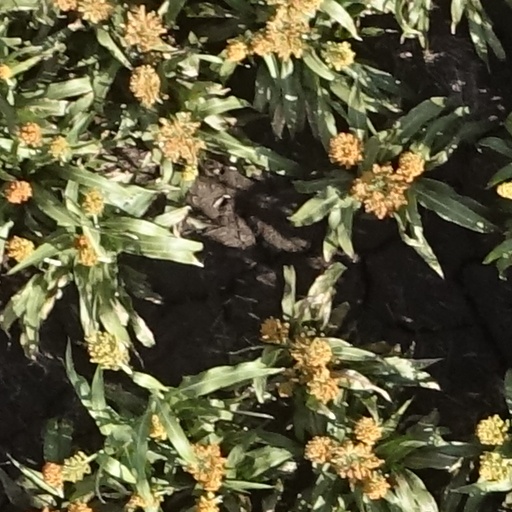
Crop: sorghum